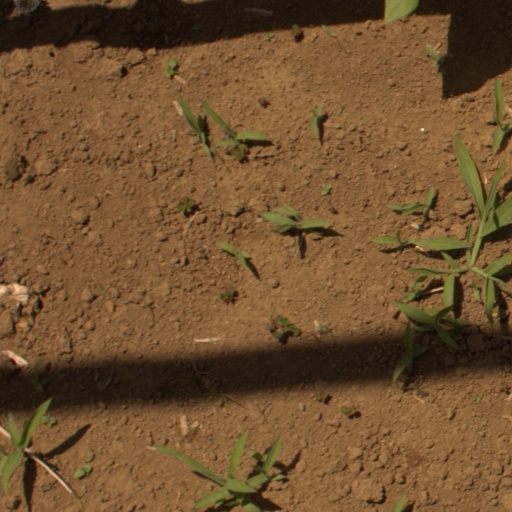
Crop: Jerusalem artichoke